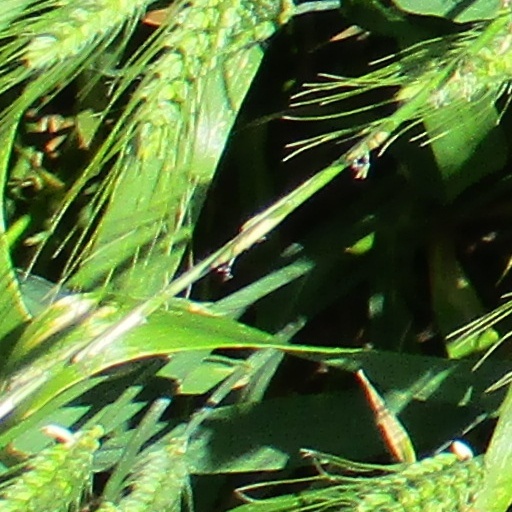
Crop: wheat